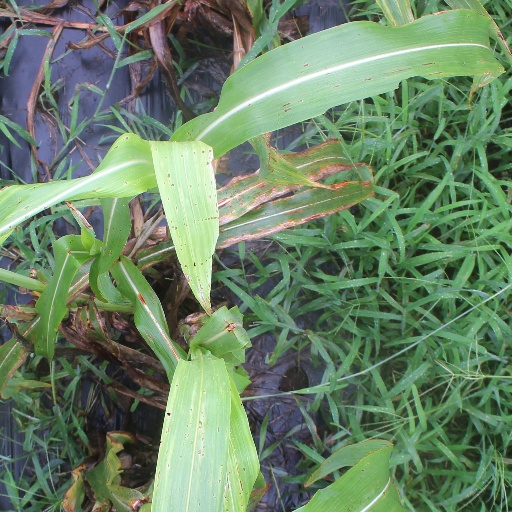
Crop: sorghum